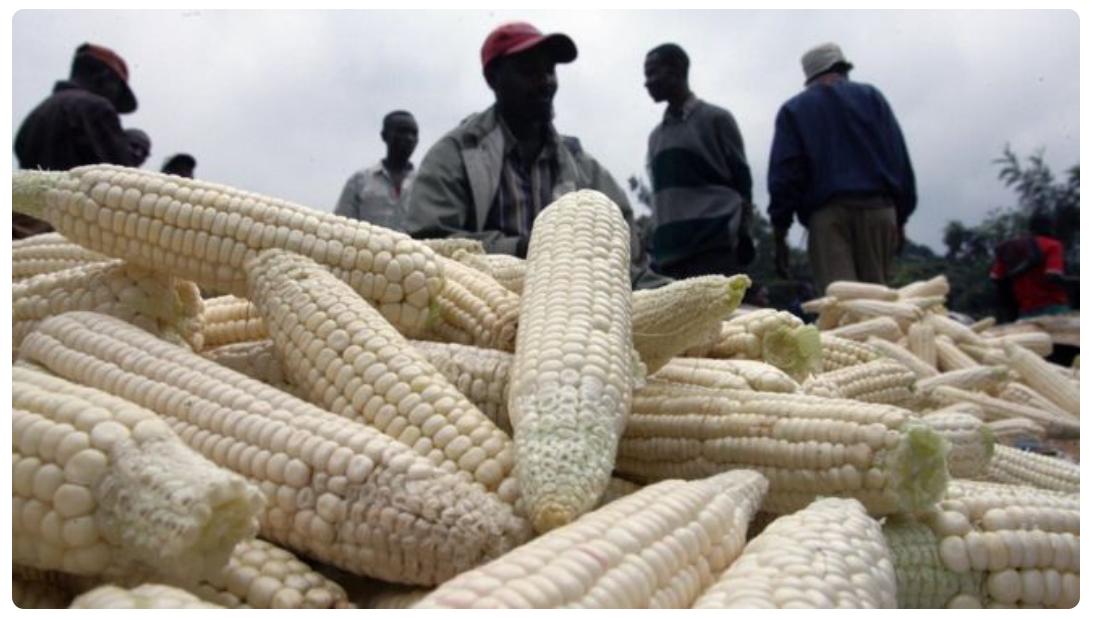
Mahindi ambayo ni moja ya zao ya biashara, ambapo mkulima amevuna na kutoa maganda akiyatayarisha kwaajili ya kuyasaga ili kutengeneza unga, ambao hununuliwa na watu kwaajili ya kupika chakula aina ya ugali.